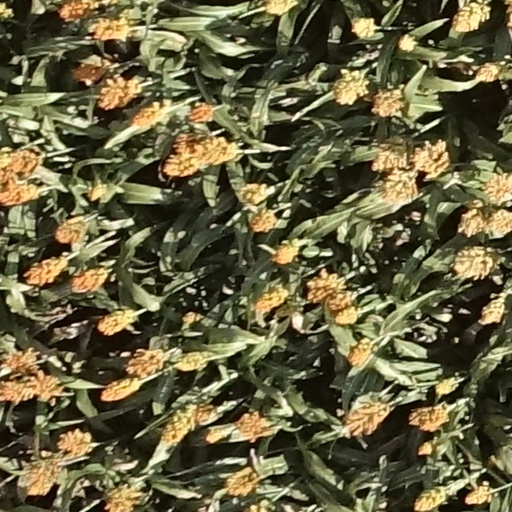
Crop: sorghum